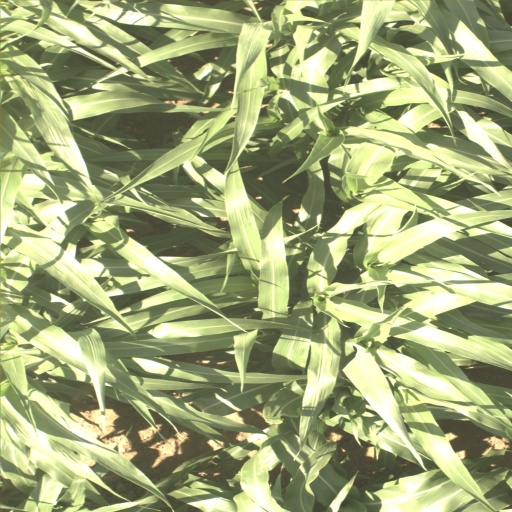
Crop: sorghum